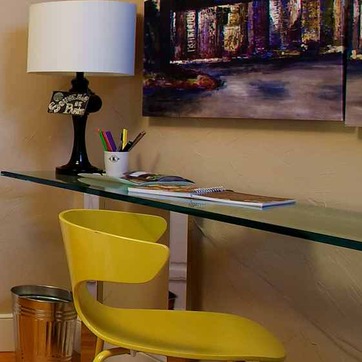
Material: paper